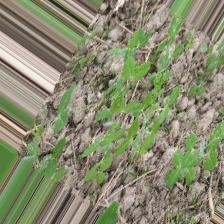
Label: Normal